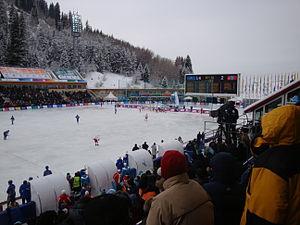
Almaty, appelée Alma-Ata pendant la période soviétique, est la principale ville du Kazakhstan et son ancienne capitale, de 1929 à 1997.
Le Bandy aux Jeux asiatiques d'hiver de 2011 a eu lieu à Medeo à Almaty au Kazakhstan.
Medeu ou Medeo est une station de sports d'hiver kazakhe, à 17 km du centre de l'ancienne capitale, Almaty. Medeo essentiellement connue pour sa patinoire en plein air. En kazakh, la ville se nomme Медеу, transcrit Medew, mais le nom russe Медео est généralement utilisé.